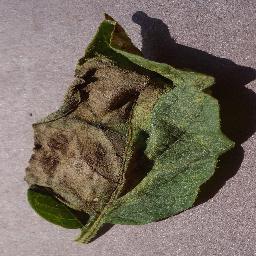
Label: Potato___Late_blight